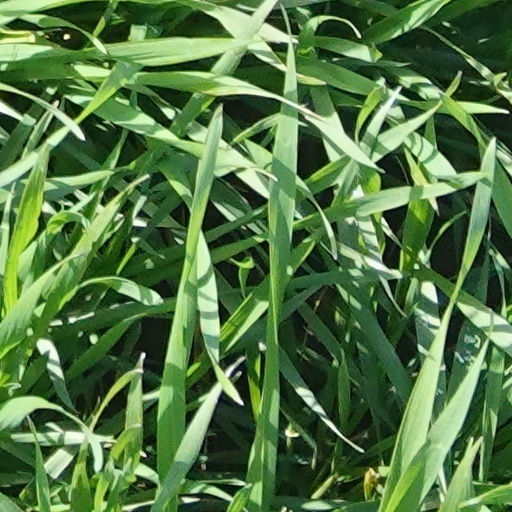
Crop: wheat